2023–24 CAF Champions League

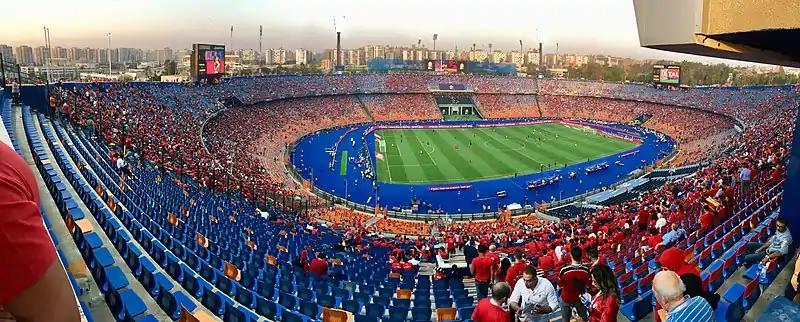
Cairo International Stadium in Cairo hosted the podium where Al Ahly lifted the trophy

The 2023–24 CAF Champions League (officially the 2023–24 TotalEnergies CAF Champions League for sponsorship reasons) was the 60th edition of Africa's premier club football tournament organized by the Confederation of African Football (CAF), and the 28th edition under the current CAF Champions League title.